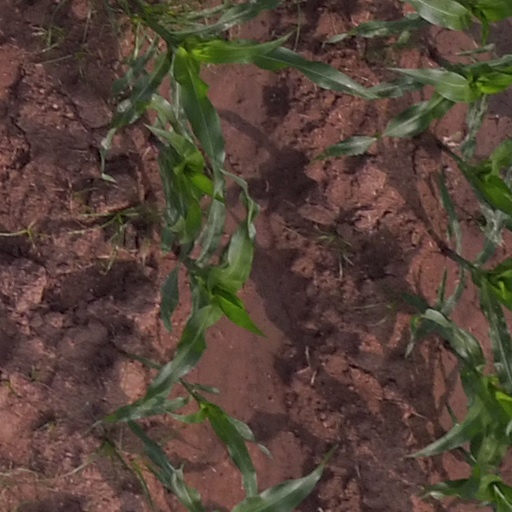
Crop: maize; corn